Spanish colonial fortifications in the Philippines

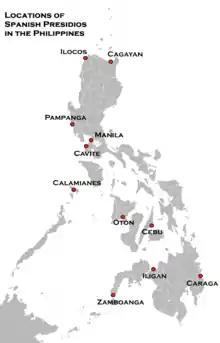
Map of the Presidios built in the Philippines during the 1600s, in "Fortress of Empire" by Rene Javellana, S. J. (1997)

The Spanish fortifications of the Philippines, or "fuerzas", are strongholds constructed by Filipinos and Spaniards primarily for protection against local and foreign aggressors during the Spanish colonial period, and during the subsequent American and Japanese occupations. Structures built included fortresses, watchtowers, and bastions. Many are badly damaged, either due to old age or past conflicts. Currently, there are initiatives for restorations of all forts, beginning when the Baluarte Luna of La Union and the Intramuros of Manila were restored in the 2010s. In 2013, a typhoon and earthquake hit Central Visayas and damaged numerous Spanish fortifications, leading to the largest restoration activity for fortifications in Philippine history.